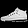
Label: Sneaker